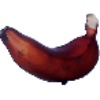
Label: red_banana